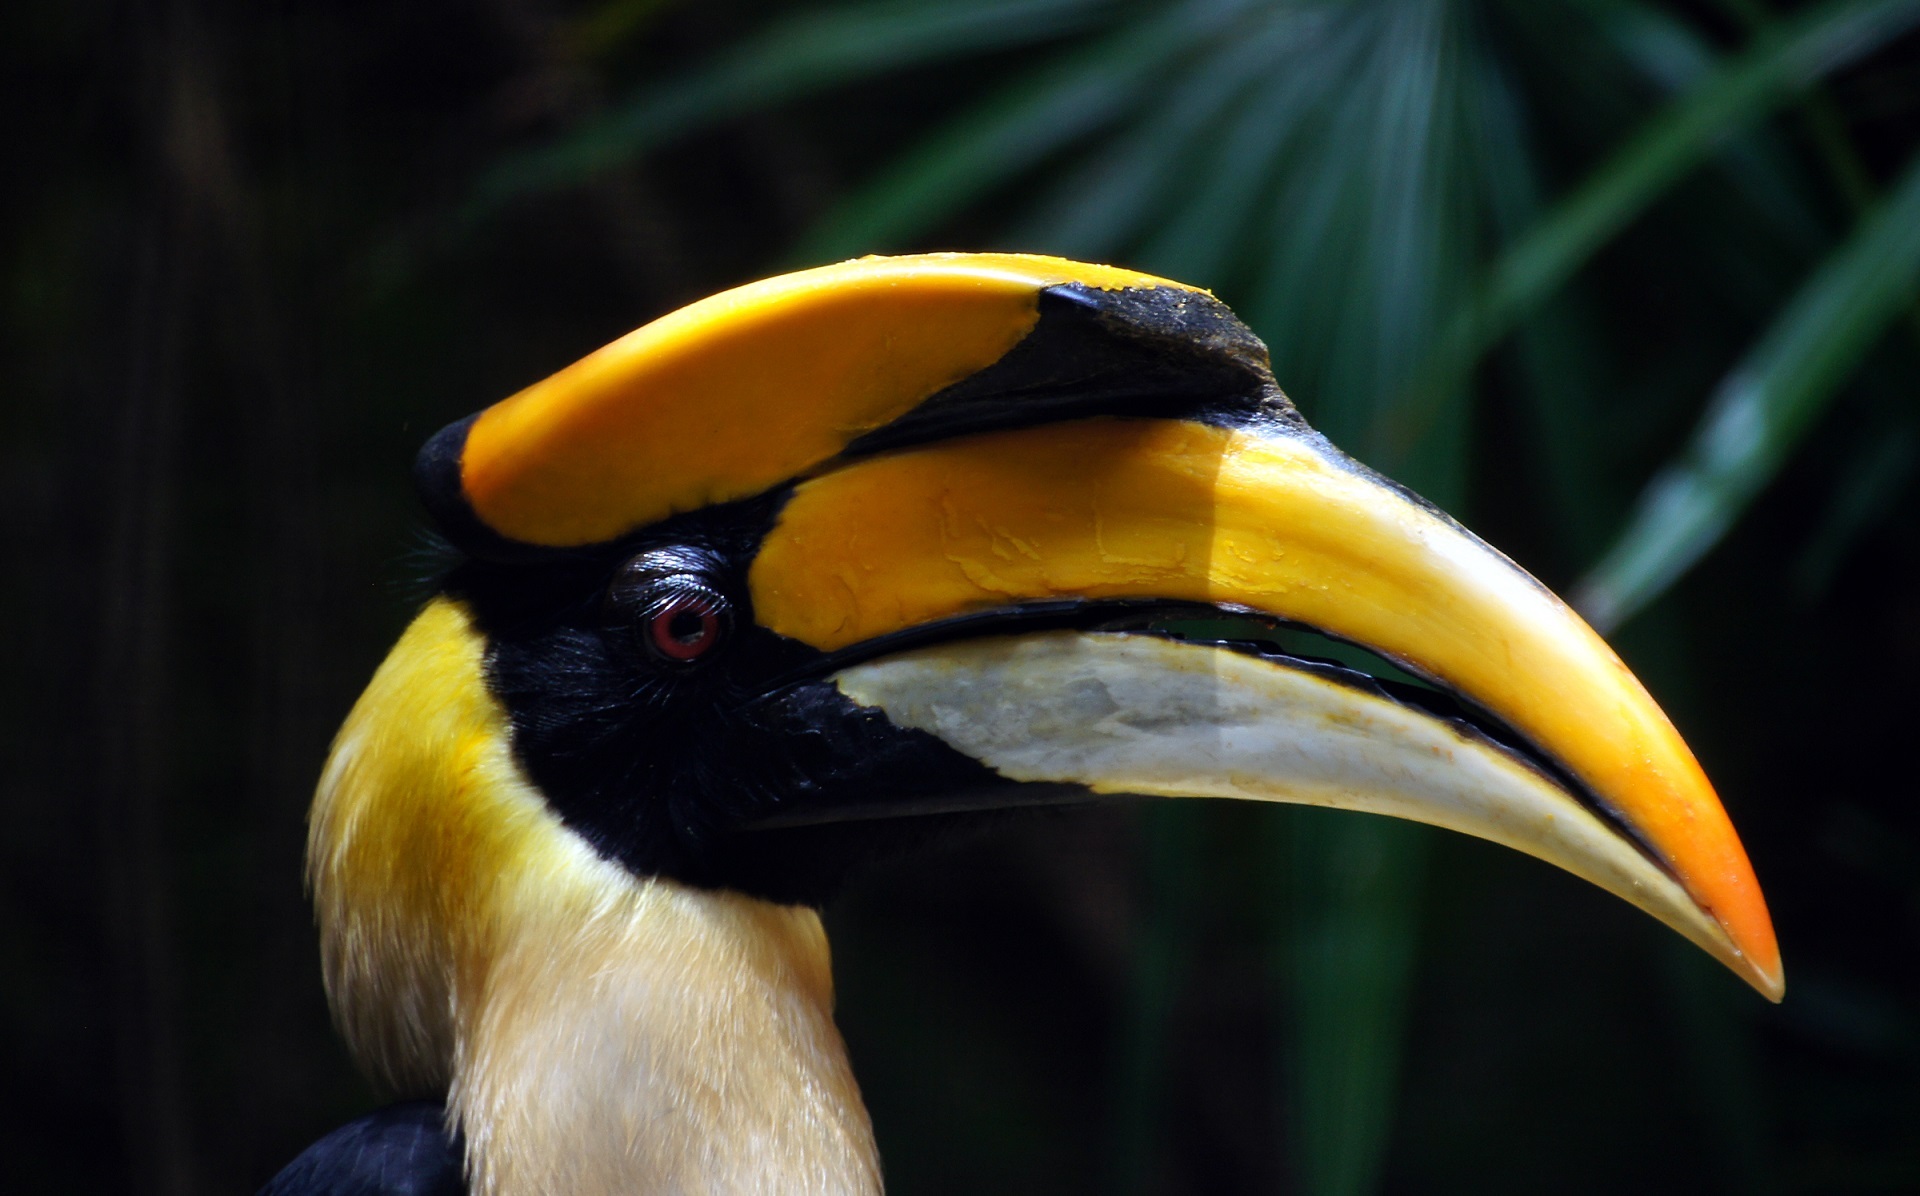
nature, bird, flower, profile, wildlife, portrait, beak, tropical, macro, yellow, fauna, close up, rainforest, vertebrate, exotic, hornbill, toucan, macro photography, coraciiformes, old world flycatcher, perching bird, piciformes, great indian hornbill, great pied